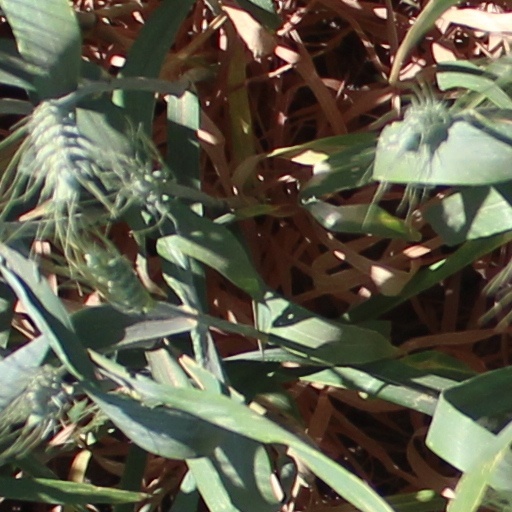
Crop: wheat